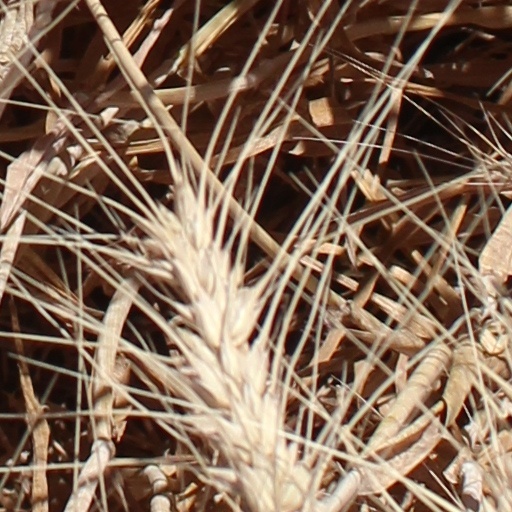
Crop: wheat